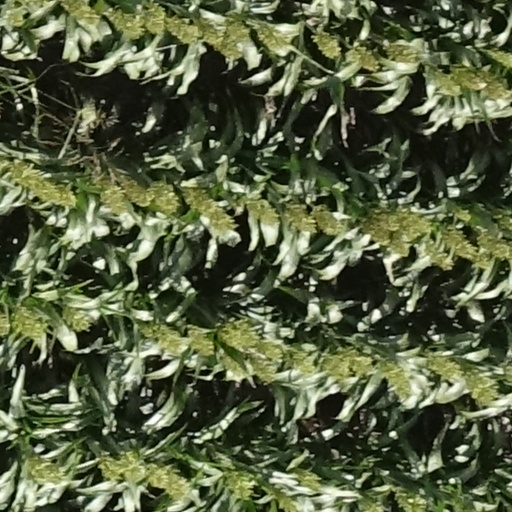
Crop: sorghum